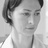
Emotion: sad